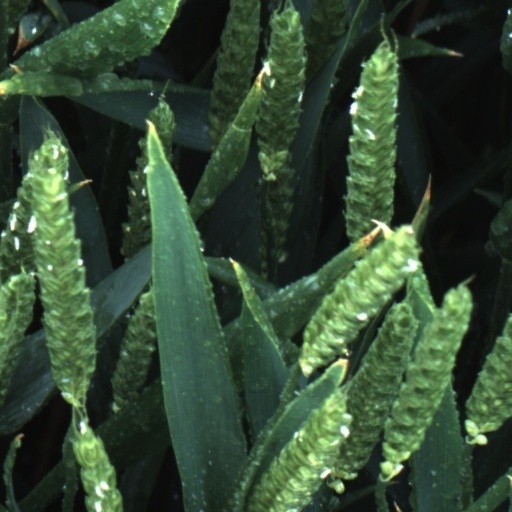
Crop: wheat